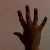
The image shows a hand gesture representing the number 5 in Indian Sign Language.